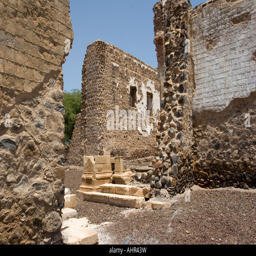
the ruins of the cathedral